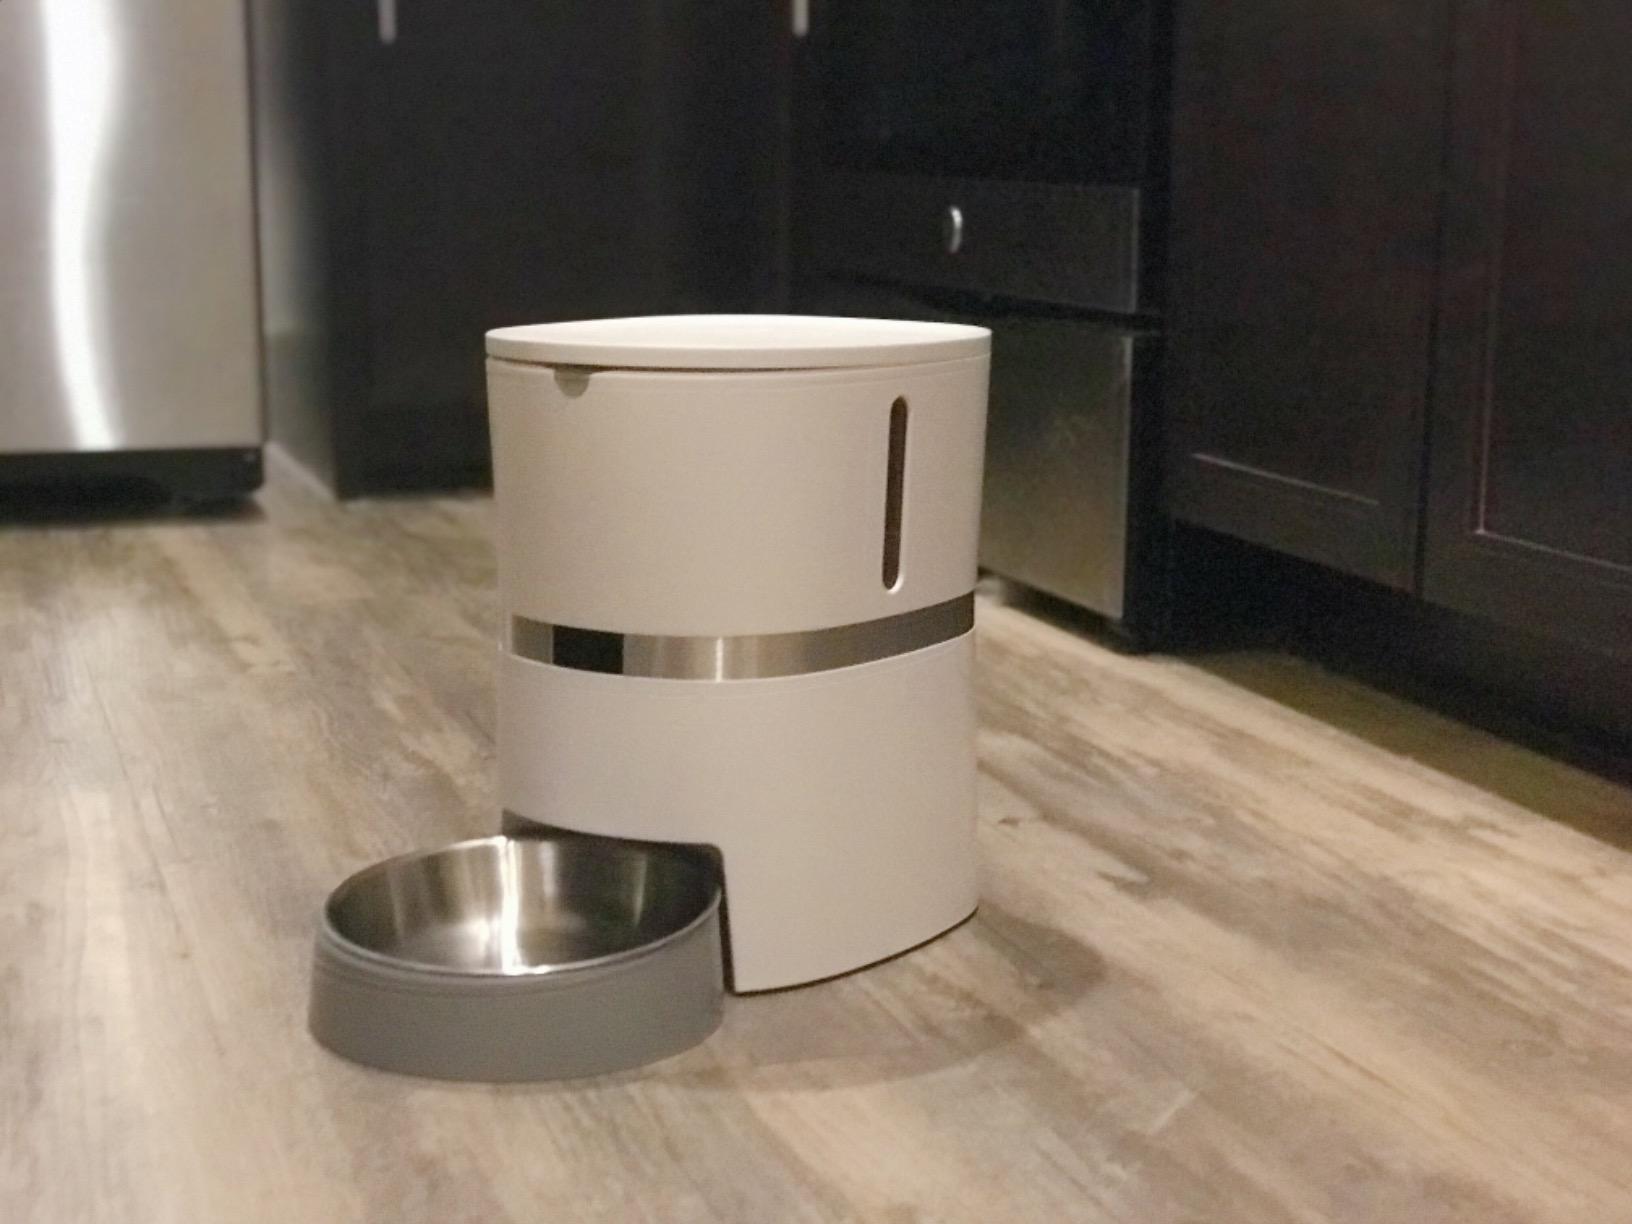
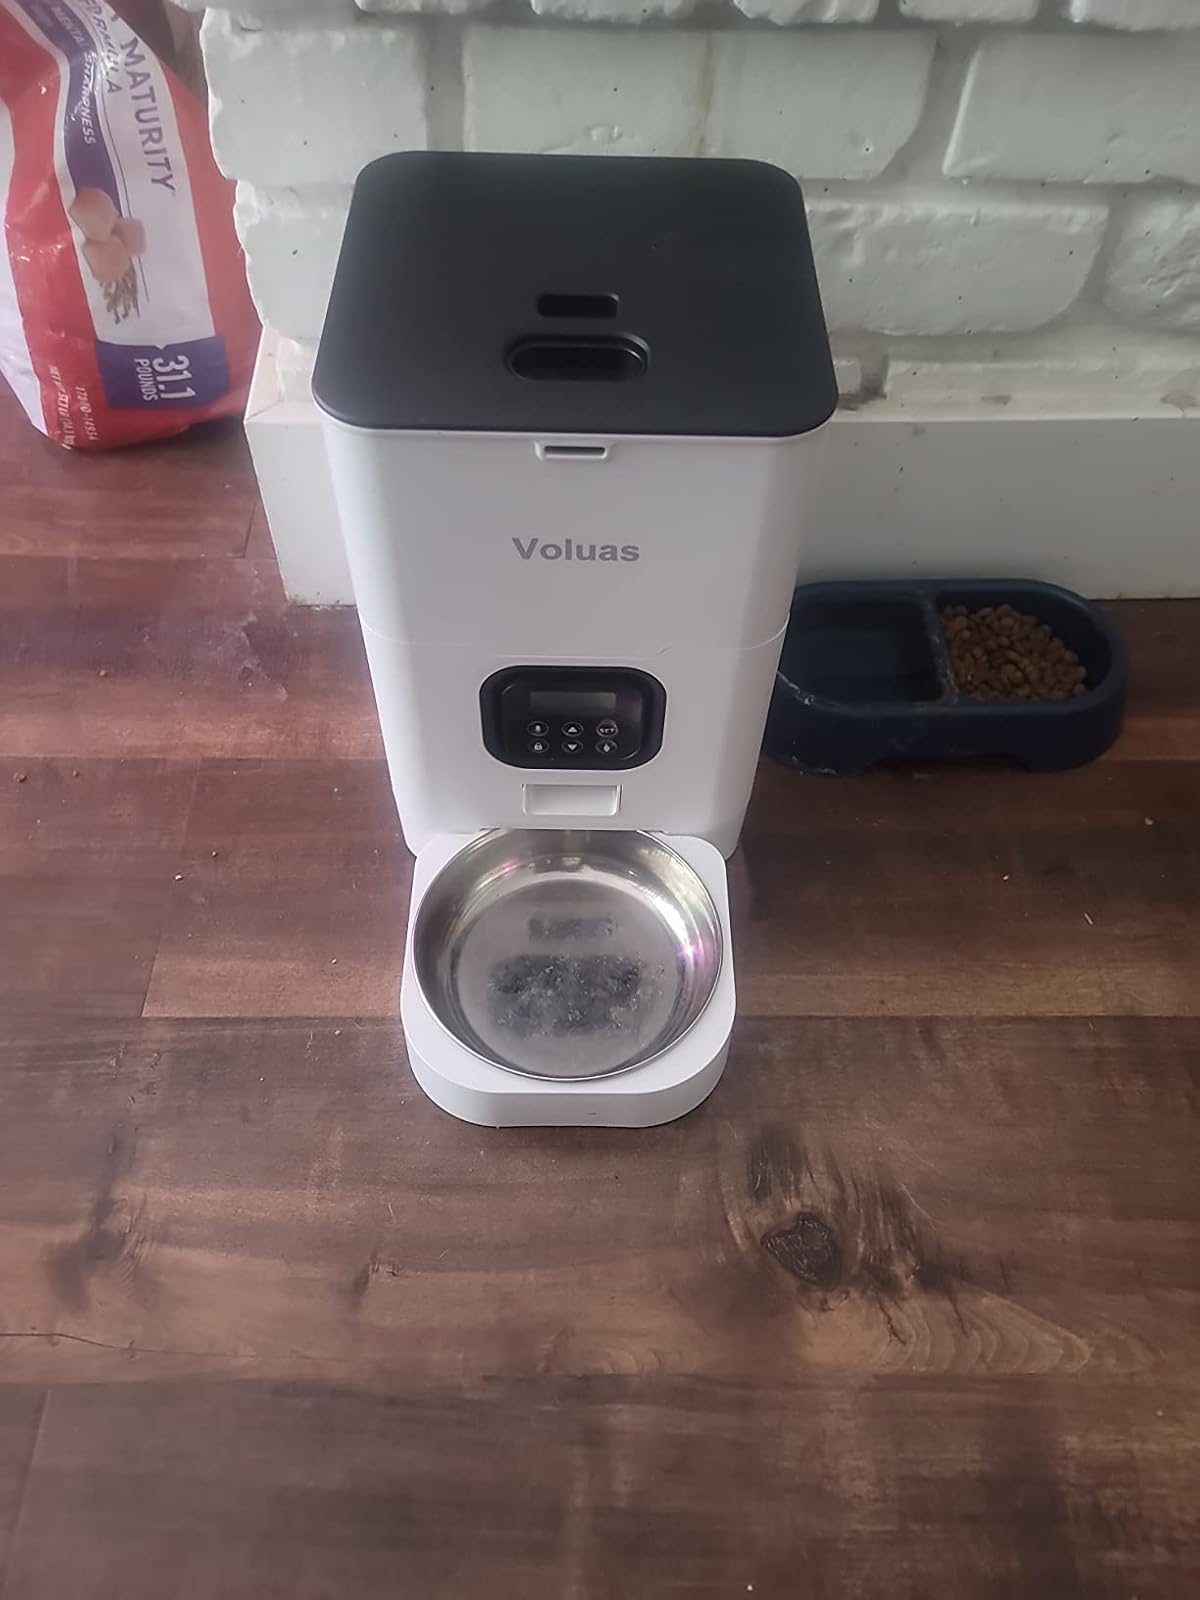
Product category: items_feeder
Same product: no